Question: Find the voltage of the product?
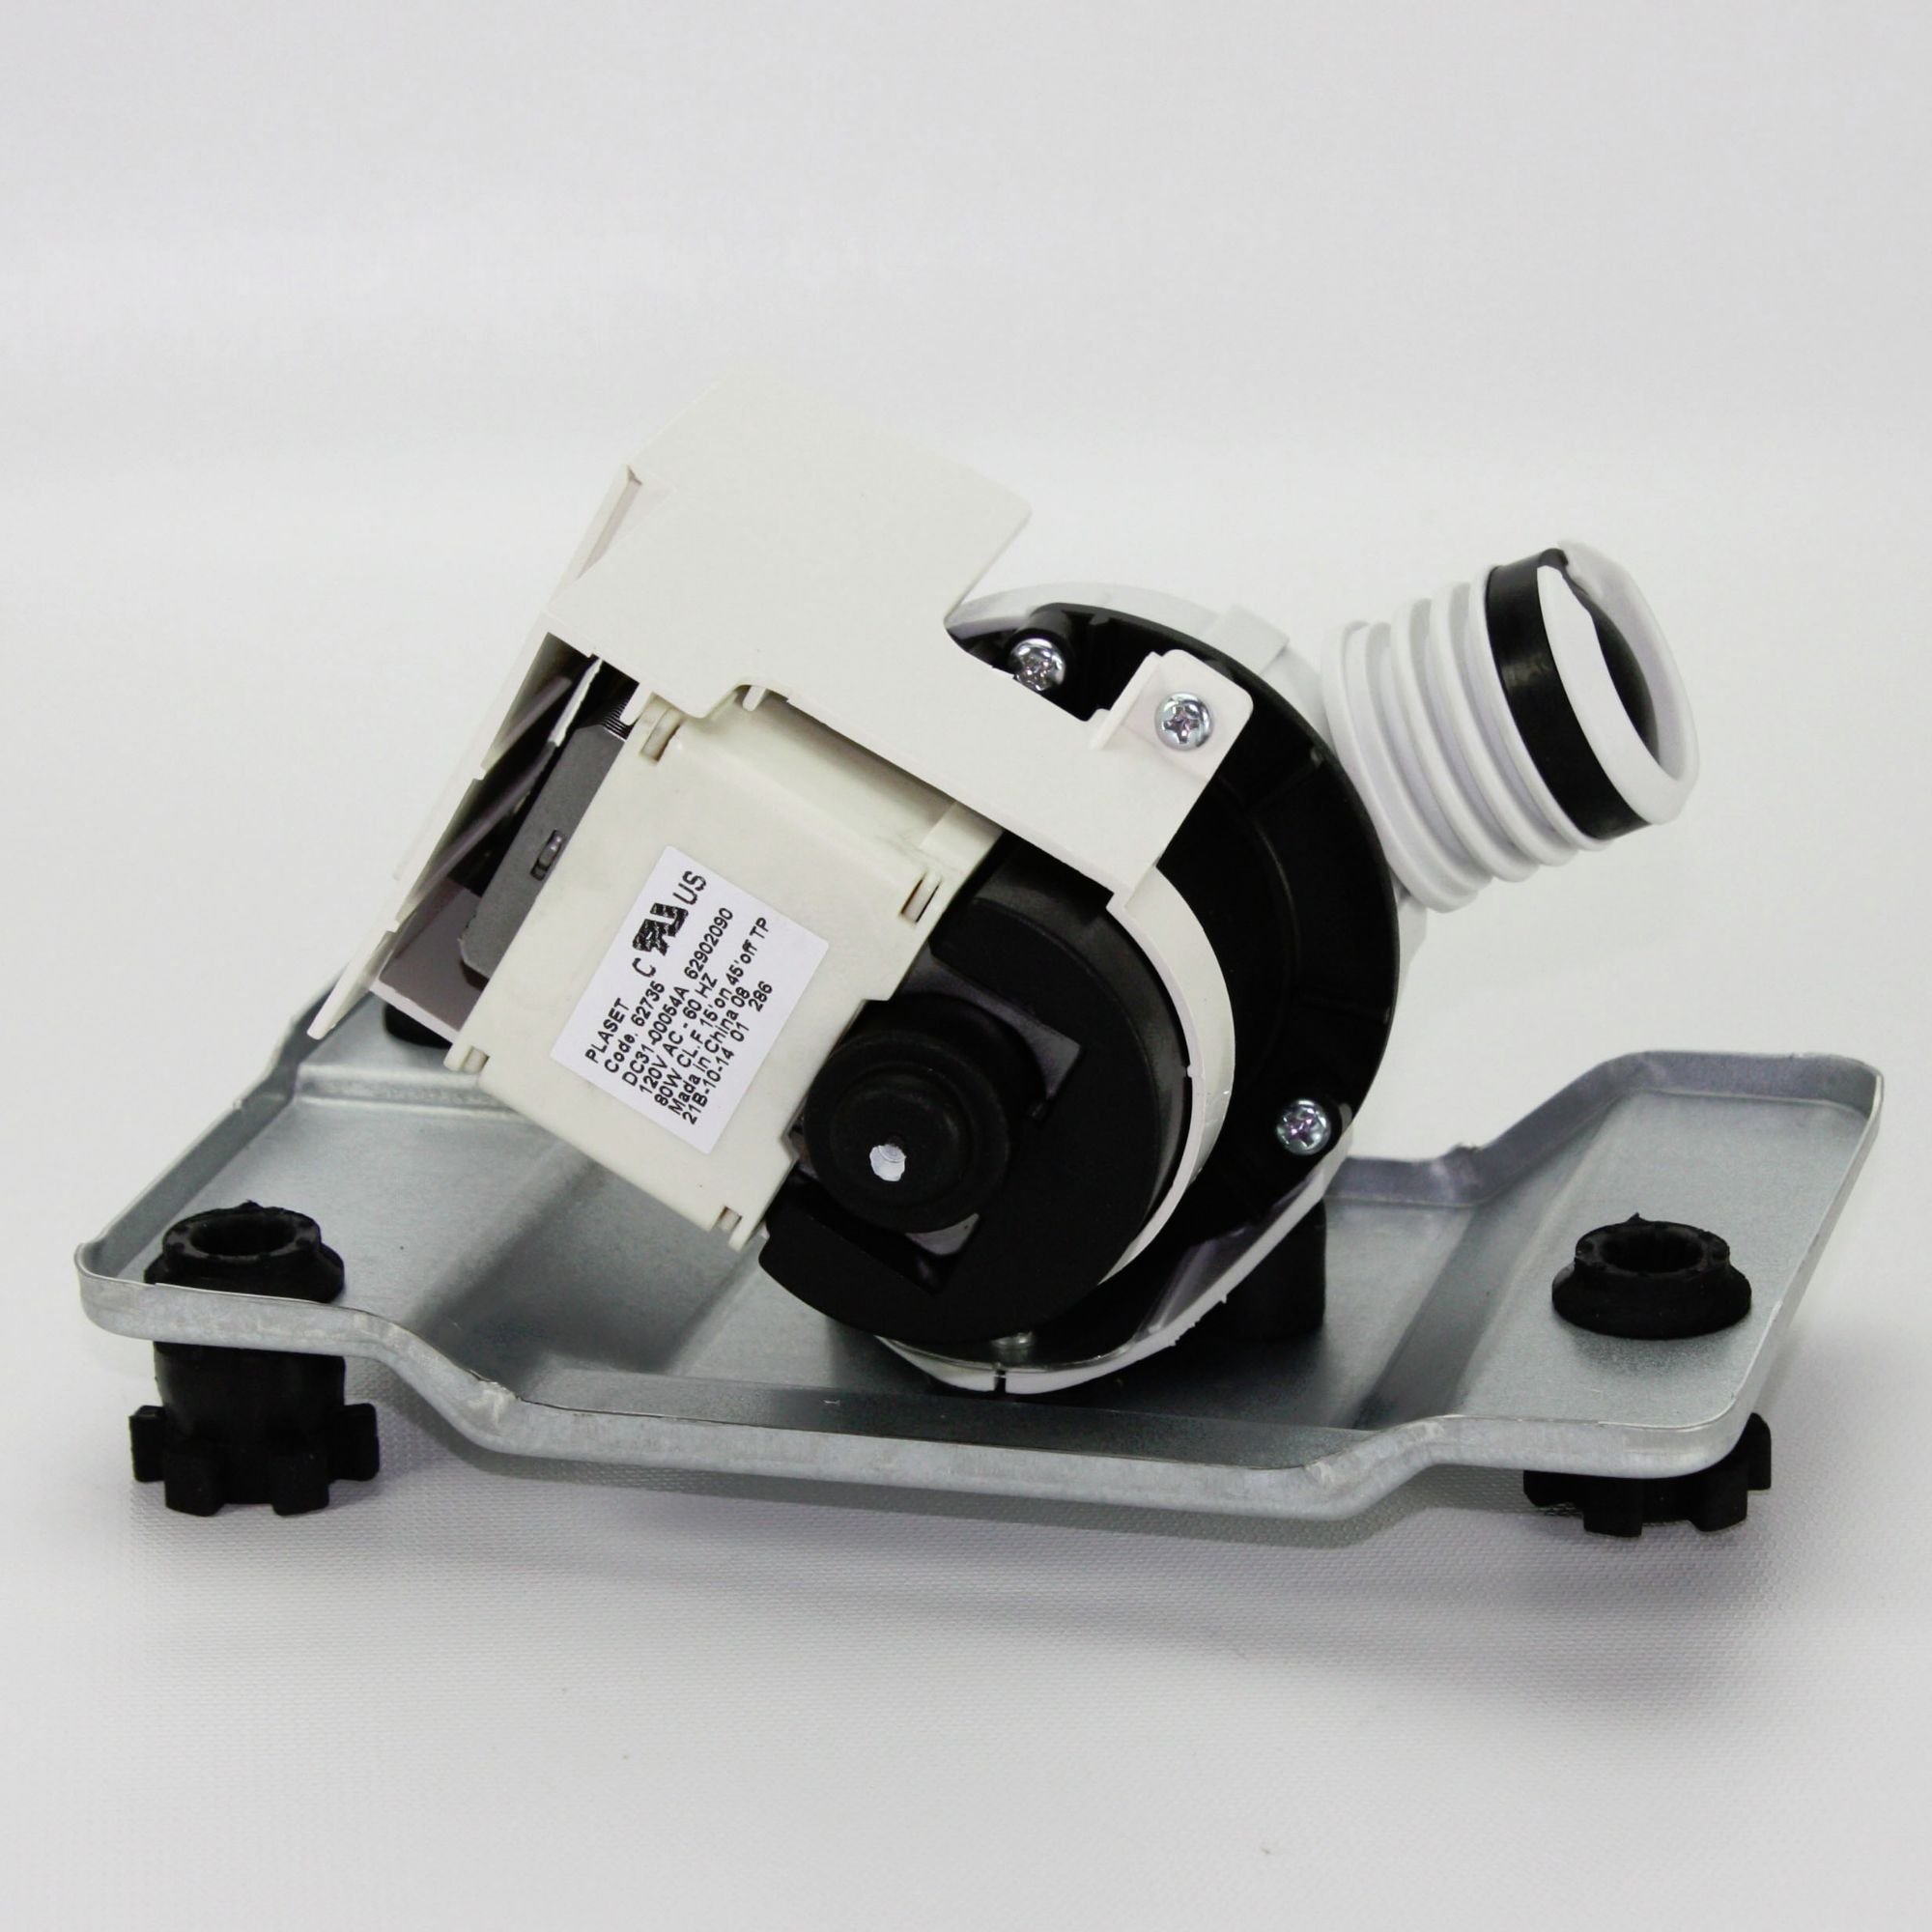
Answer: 120.0 volt